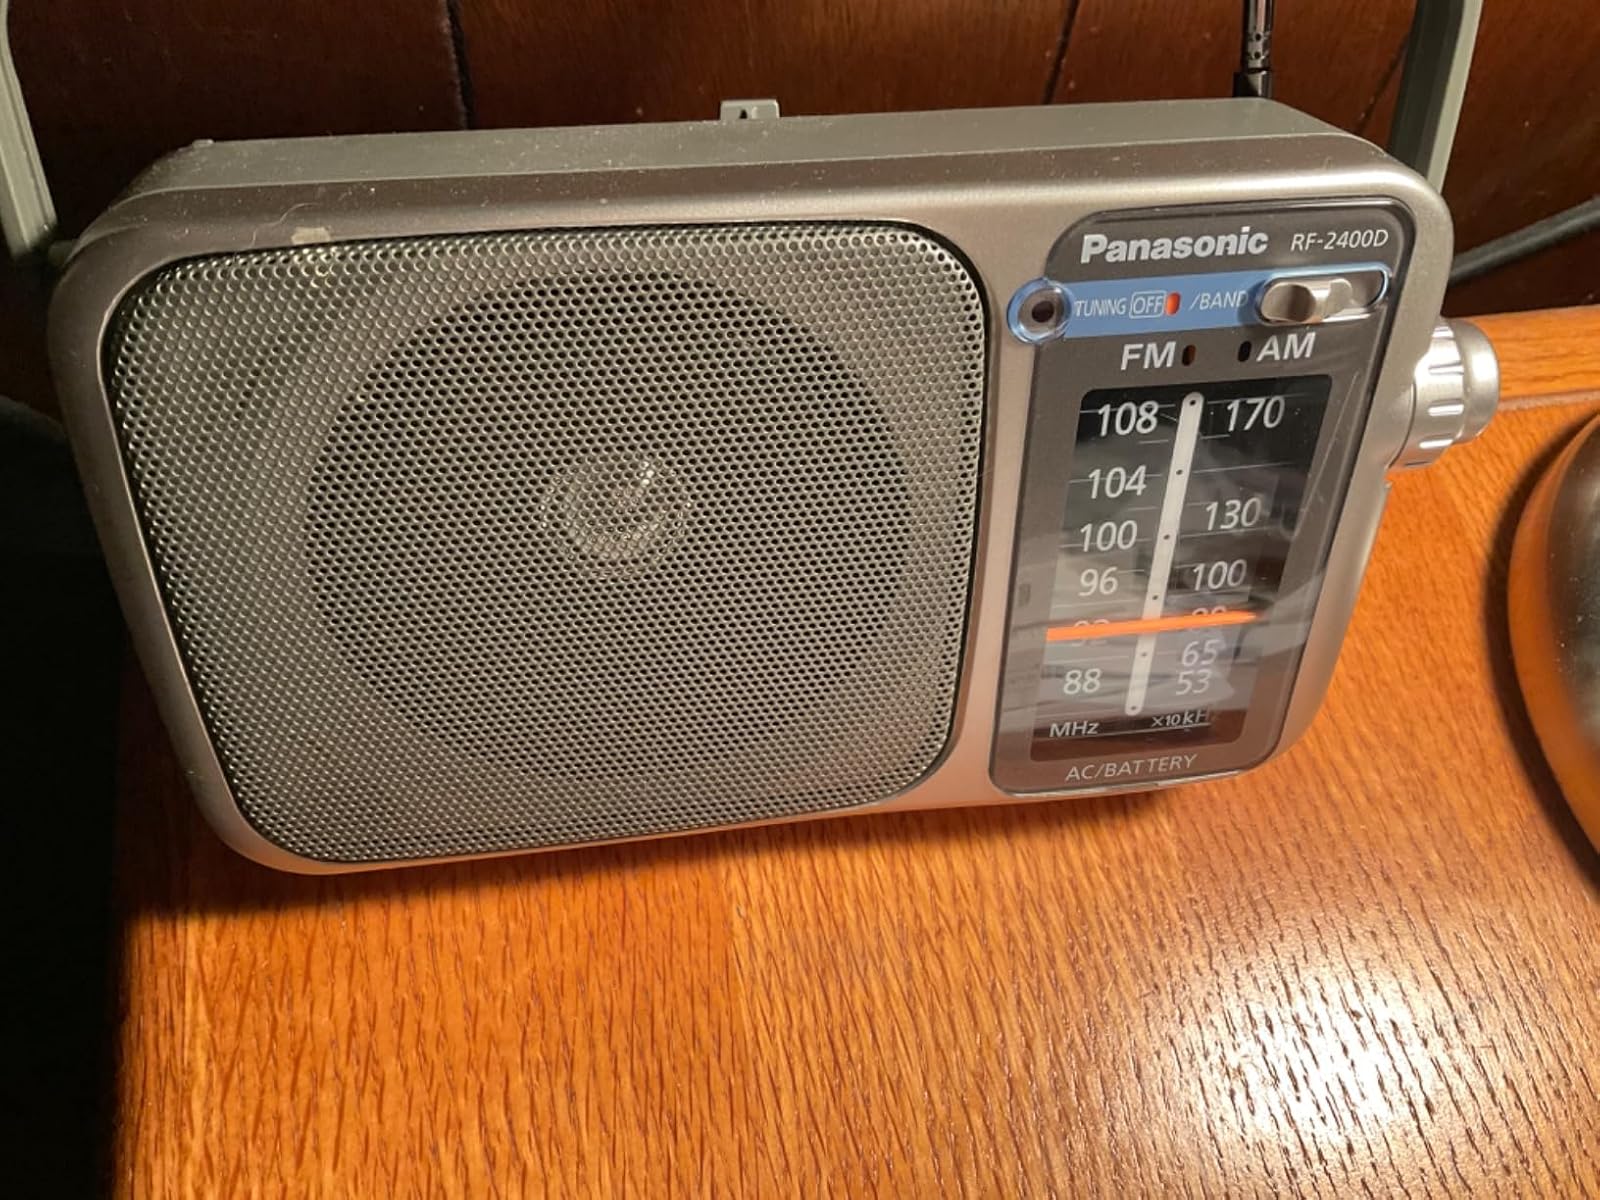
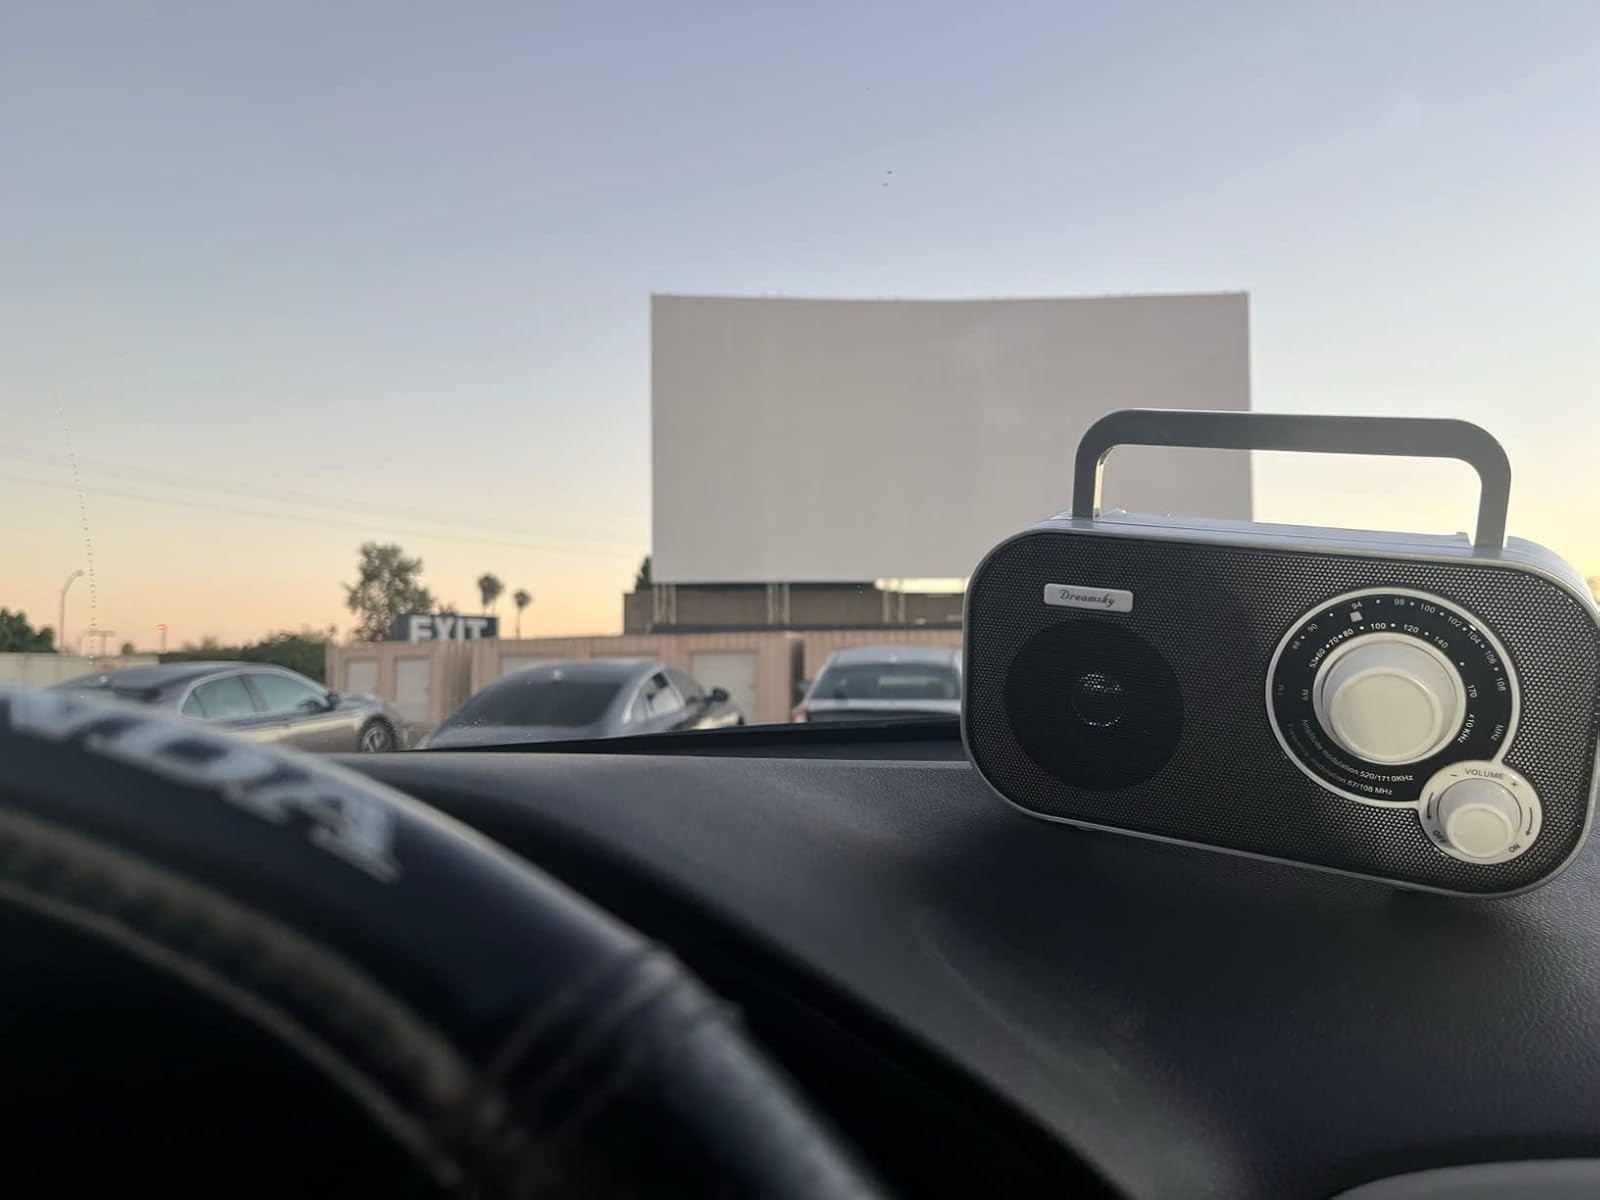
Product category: radio
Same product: no